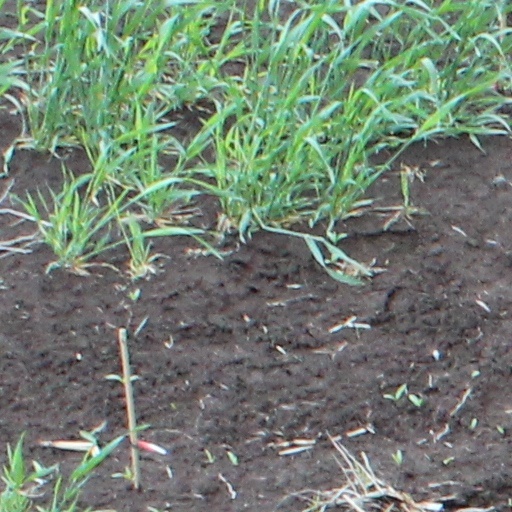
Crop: wheat